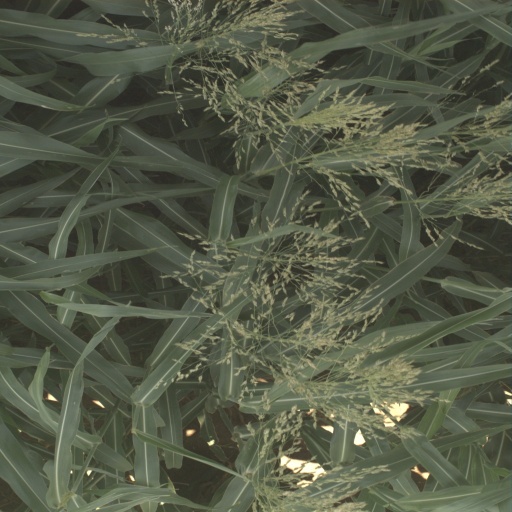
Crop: sorghum